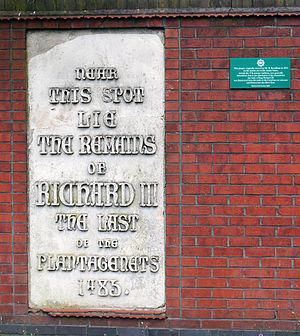
Richard III, dernier roi d'Angleterre de la maison Plantagenêt, trouve la mort au combat le 22 août 1485 à Bosworth. Après la bataille, son corps est inhumé dans l'église de la confrérie franciscaine de Leicester, dans une tombe anonyme. La confrérie disparaît lors de la dissolution des monastères, en 1538, et son église est démolie. La tombe de Richard plonge alors dans l'oubli, et une légende voit le jour selon laquelle ses ossements auraient été jetés dans la Soar, depuis un pont situé non loin de là.